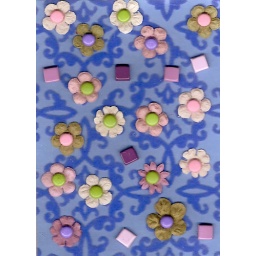
flowers in blue traded